Howard Baskerville

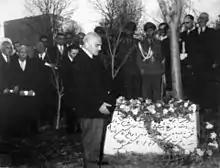
Seyyed Hassan Taghizadeh and Eghbal Azar paying respect to his grave

After Baskerville was killed, his body was taken to the Wilson family home and prepared for burial. "We know he gave his life for us", a businessman who brought cloth to decorate the Baskerville coffin told Annie Wilson. Thousands of people from Tabriz and Baskerville comrades attended the funeral. Shafaq described the ceremony as follows: "There was no room in the American Church due to the crowd and there was a strange crowd on the way. The body was moved to the Armenian Cemetery in Tabriz in front of the fighters and in front of his students and soldiers." Parents of the Memorial School and American personalities were also among the attendees. "Thousands of people had taken over the cemetery."